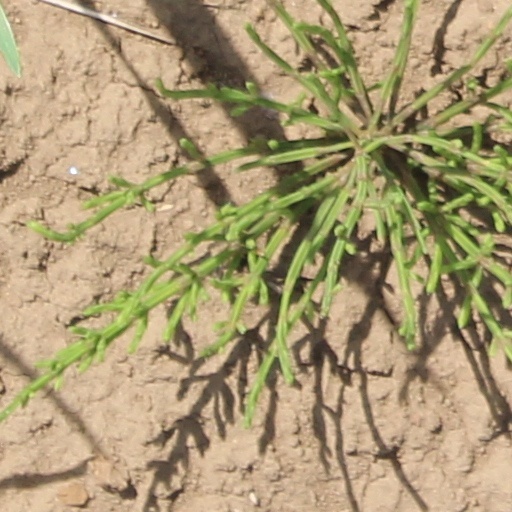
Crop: wheat